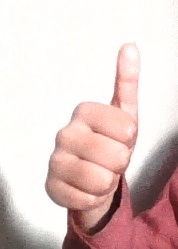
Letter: aleff